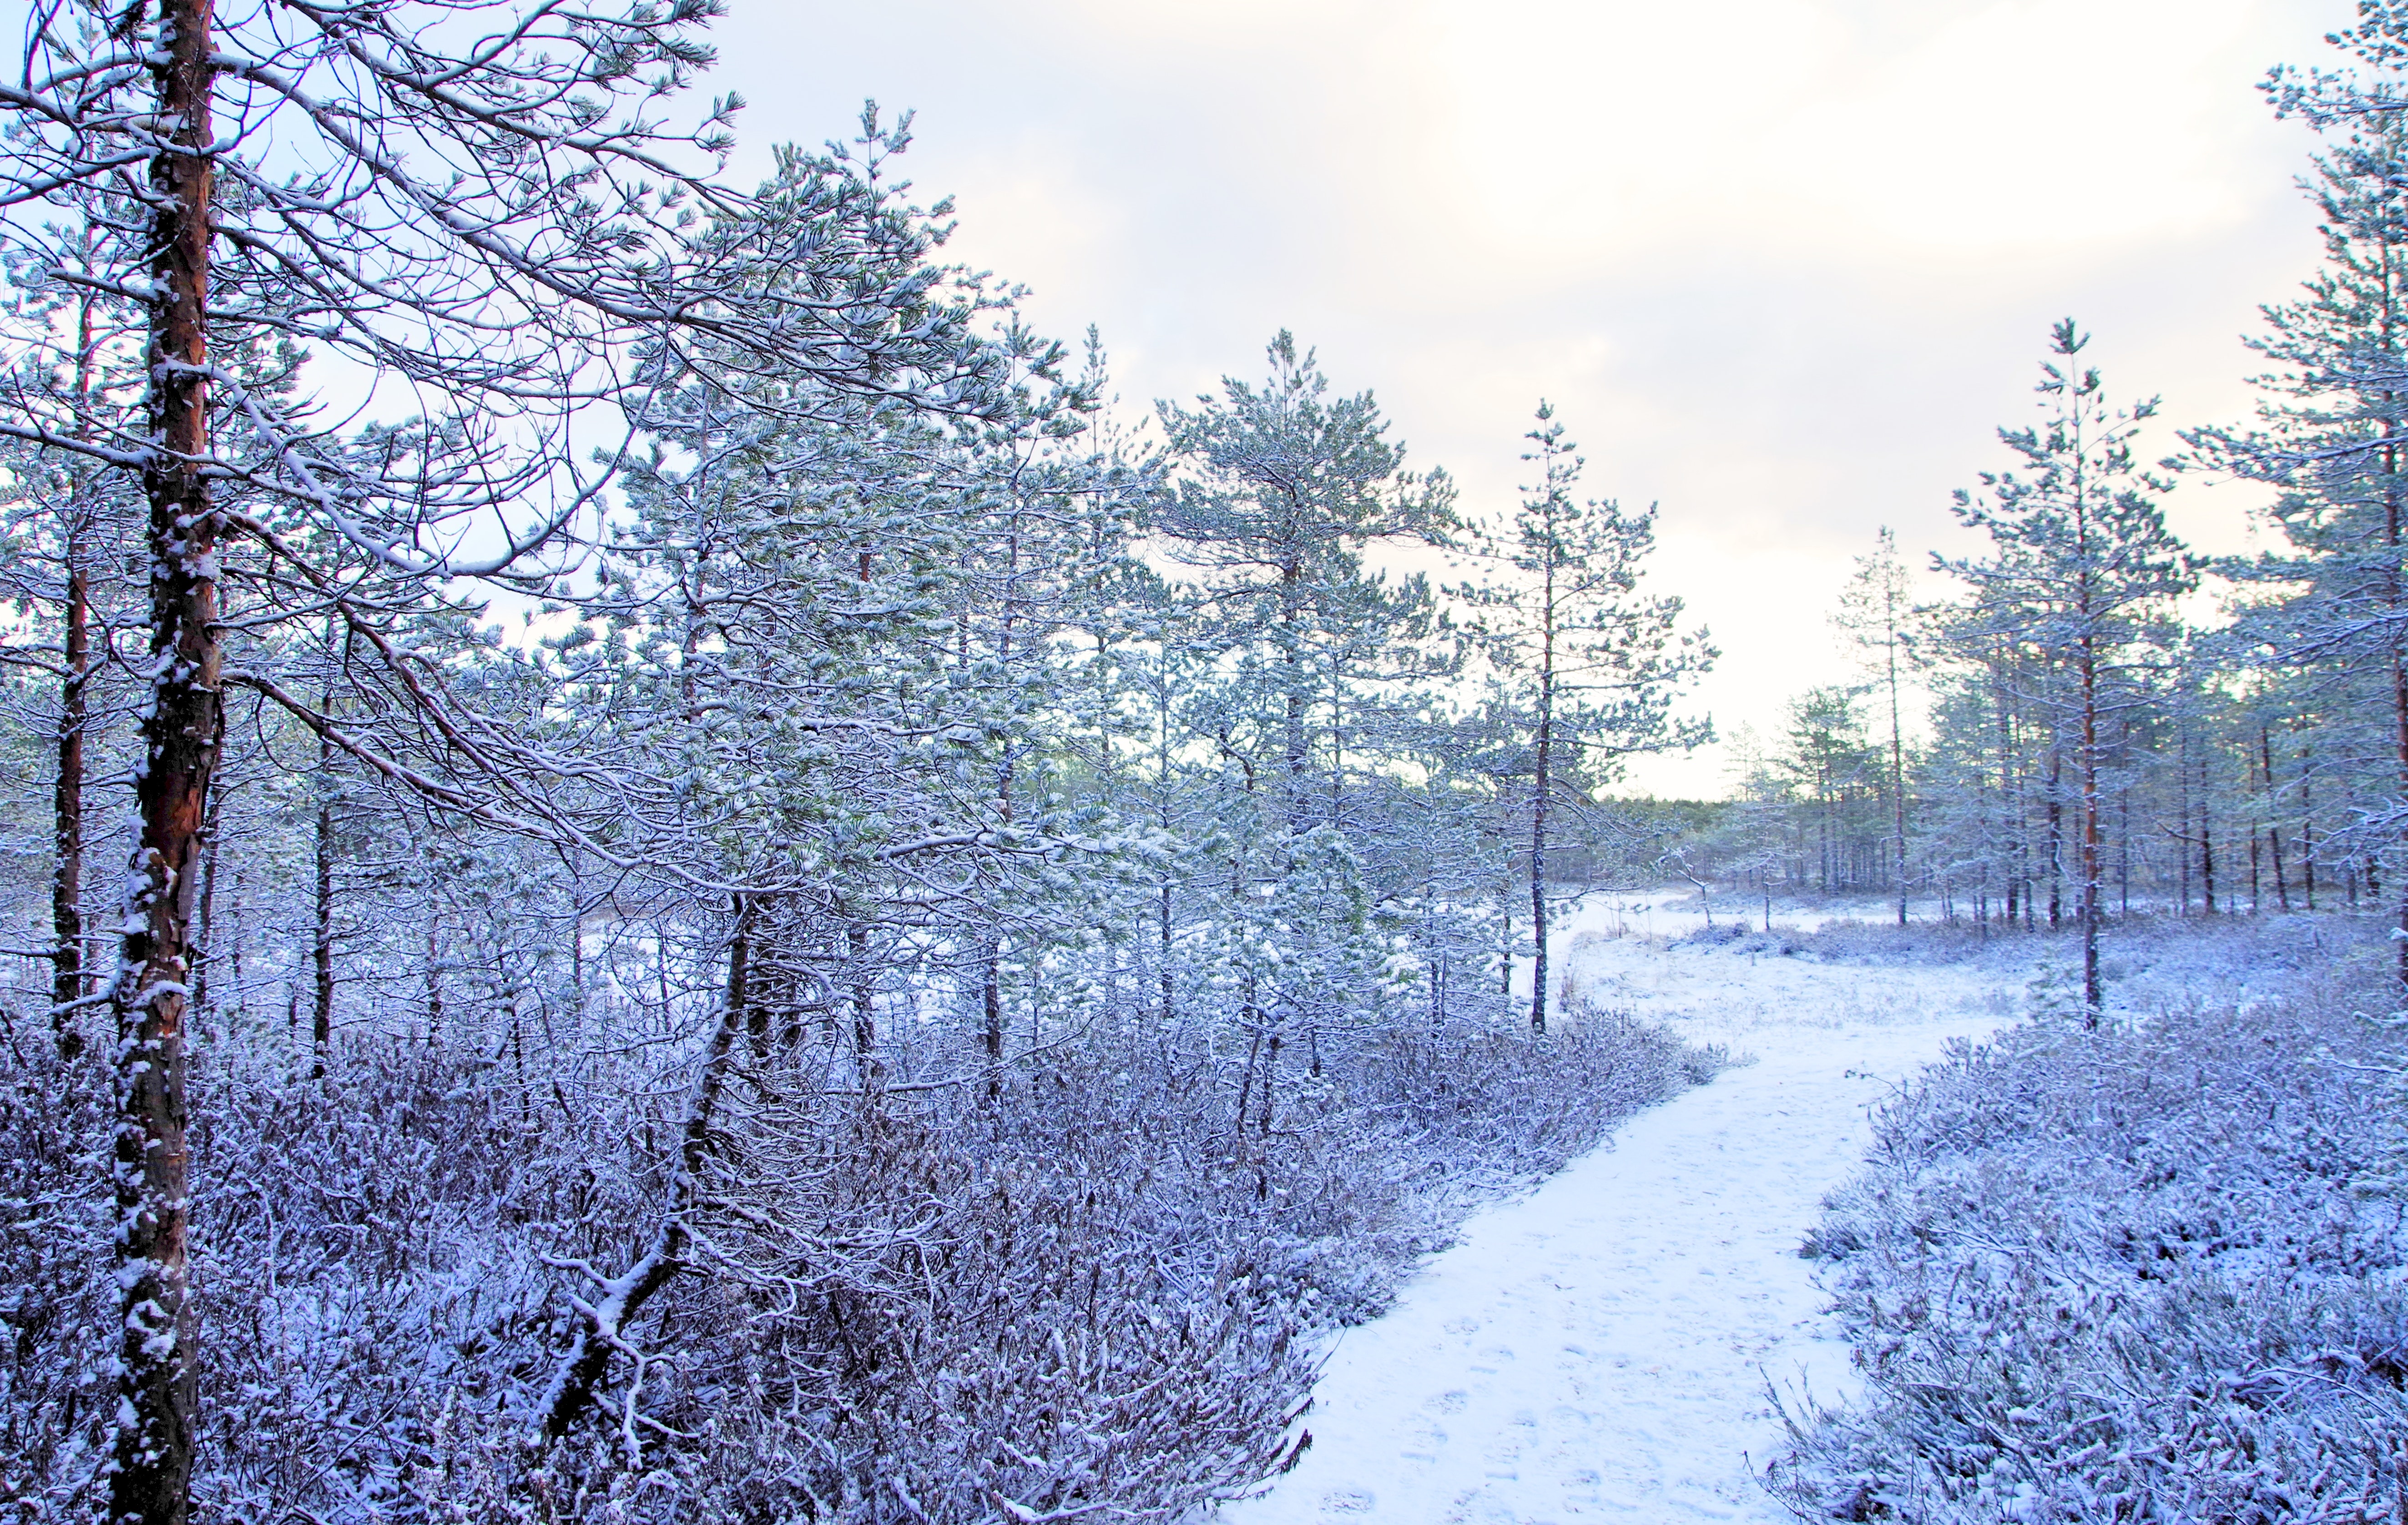
snow, tree, winter, natural landscape, nature, forest, natural environment, frost, freezing, sky, atmospheric phenomenon, woodland, Northern hardwood forest, woody plant, biome, wilderness, branch, nature reserve, sunlight, spruce fir forest, plant, morning, tropical and subtropical coniferous forests, temperate coniferous forest, old growth forest, American larch, grove, landscape, ice, temperate broadleaf and mixed forest, wood, winter storm, birch, pine family, red pine